After Burner III

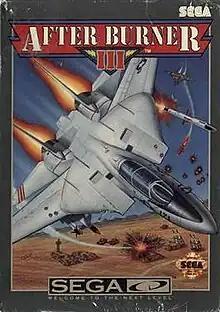

After Burner III is a video game released for the FM-Towns home computer in Japan and later ported to the Sega CD in Japan, Europe and North America. It is the third game in the "After Burner" series, and a port of Strike Fighter, a game released for Japanese arcades, itself a sequel to "".